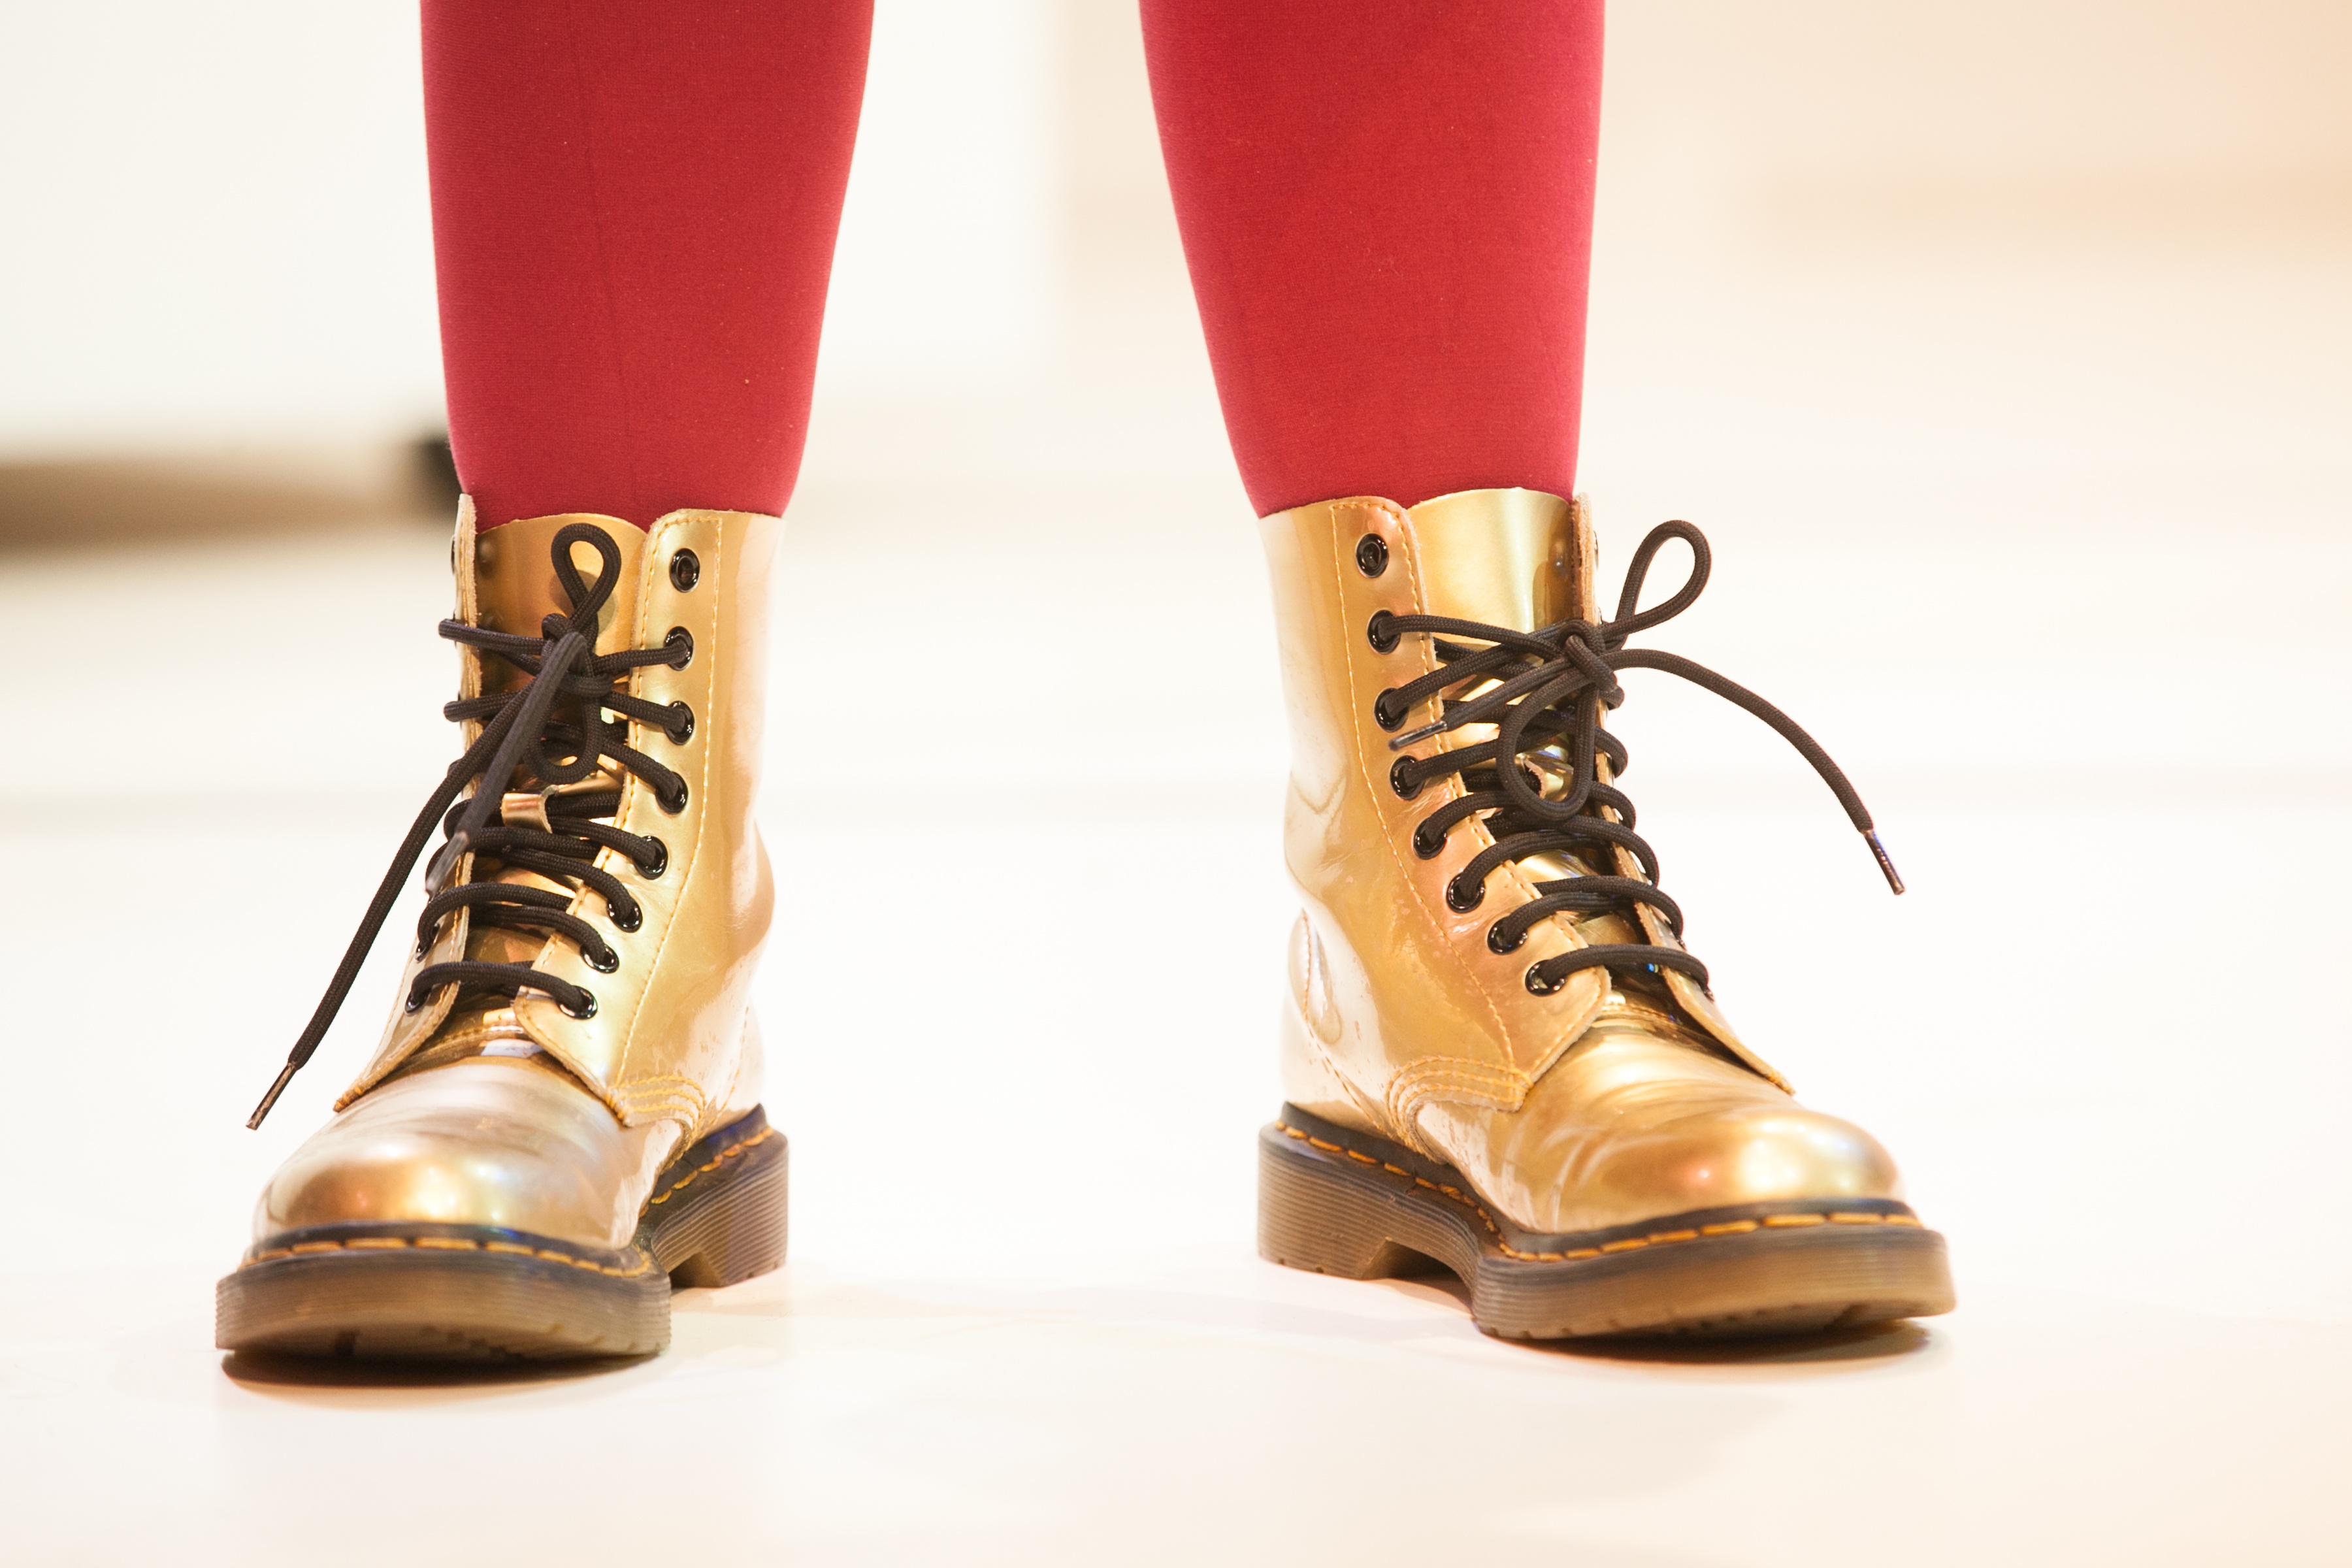
shoe, leather, feet, boot, leg, spring, golden, brown, fashion, human body, gold, boots, sneakers, footwear, style, shiny, high heeled footwear, outdoor shoe